Matterhorn

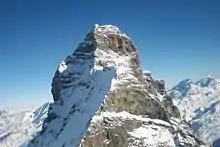
South-west side of the Matterhorn (Tyndall shoulder on the foreground)

Just as he did two years before, Whymper asked Carrel to be his guide, but Carrel declined; Whymper was also unsuccessful in hiring other local guides from Breuil. When Whymper discovered Giordano and Carrel's plan, he left Breuil and crossed the Theodul Pass to Zermatt to hire local guides. He encountered Lord Francis Douglas, a Scottish mountaineer, who also wanted to climb the Matterhorn. They arrived later in Zermatt in the Monte Rosa Hotel, where they met two other British climbers — the Reverend Charles Hudson and his young and inexperienced companion, Douglas Robert Hadow — who had hired the French guide Michel Croz to try to make the first ascent. These two groups decided to join forces and try the ascent of the Hörnli ridge. They hired another two local guides, a father and son, both named Peter Taugwalder.